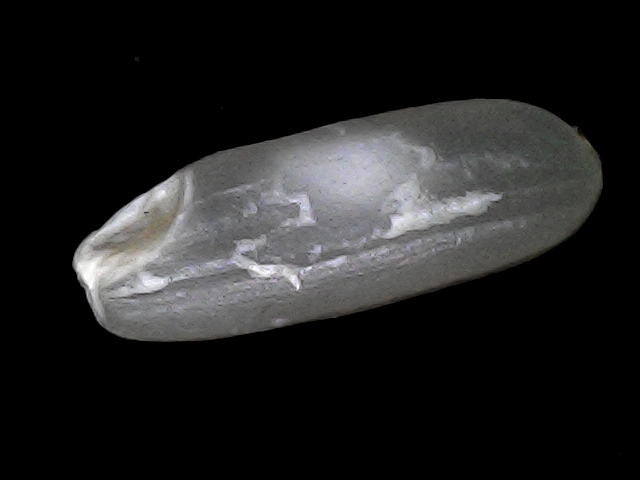
Rice variety: BD30